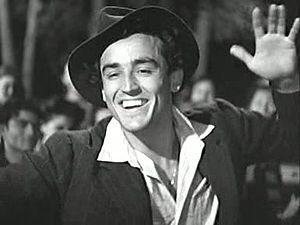
Vittorio Gassman,dans le film Riso amaro de Giuseppe De Santis, 1949.
Riz amer est un film néoréaliste italien réalisé par Giuseppe De Santis et sorti en salles le 21 septembre 1949 en Italie.
Vittorio Gassman est un acteur de cinéma et de théâtre, metteur en scène italien, né à Gênes le 1ᵉʳ septembre 1922 et mort à Rome le 29 juin 2000. Il est considéré comme l'un des plus grands acteurs du théâtre et du cinéma italiens, connu pour son professionnalisme, sa polyvalence et sa présence. Sa carrière comportant à la fois des productions importantes et des douzaines de comédies légères l'a rendu extrêmement populaire.